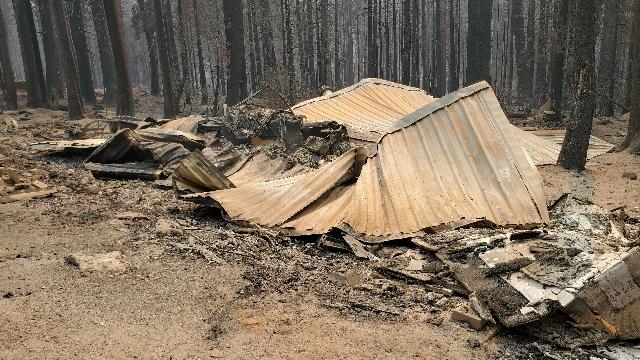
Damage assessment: destroyed